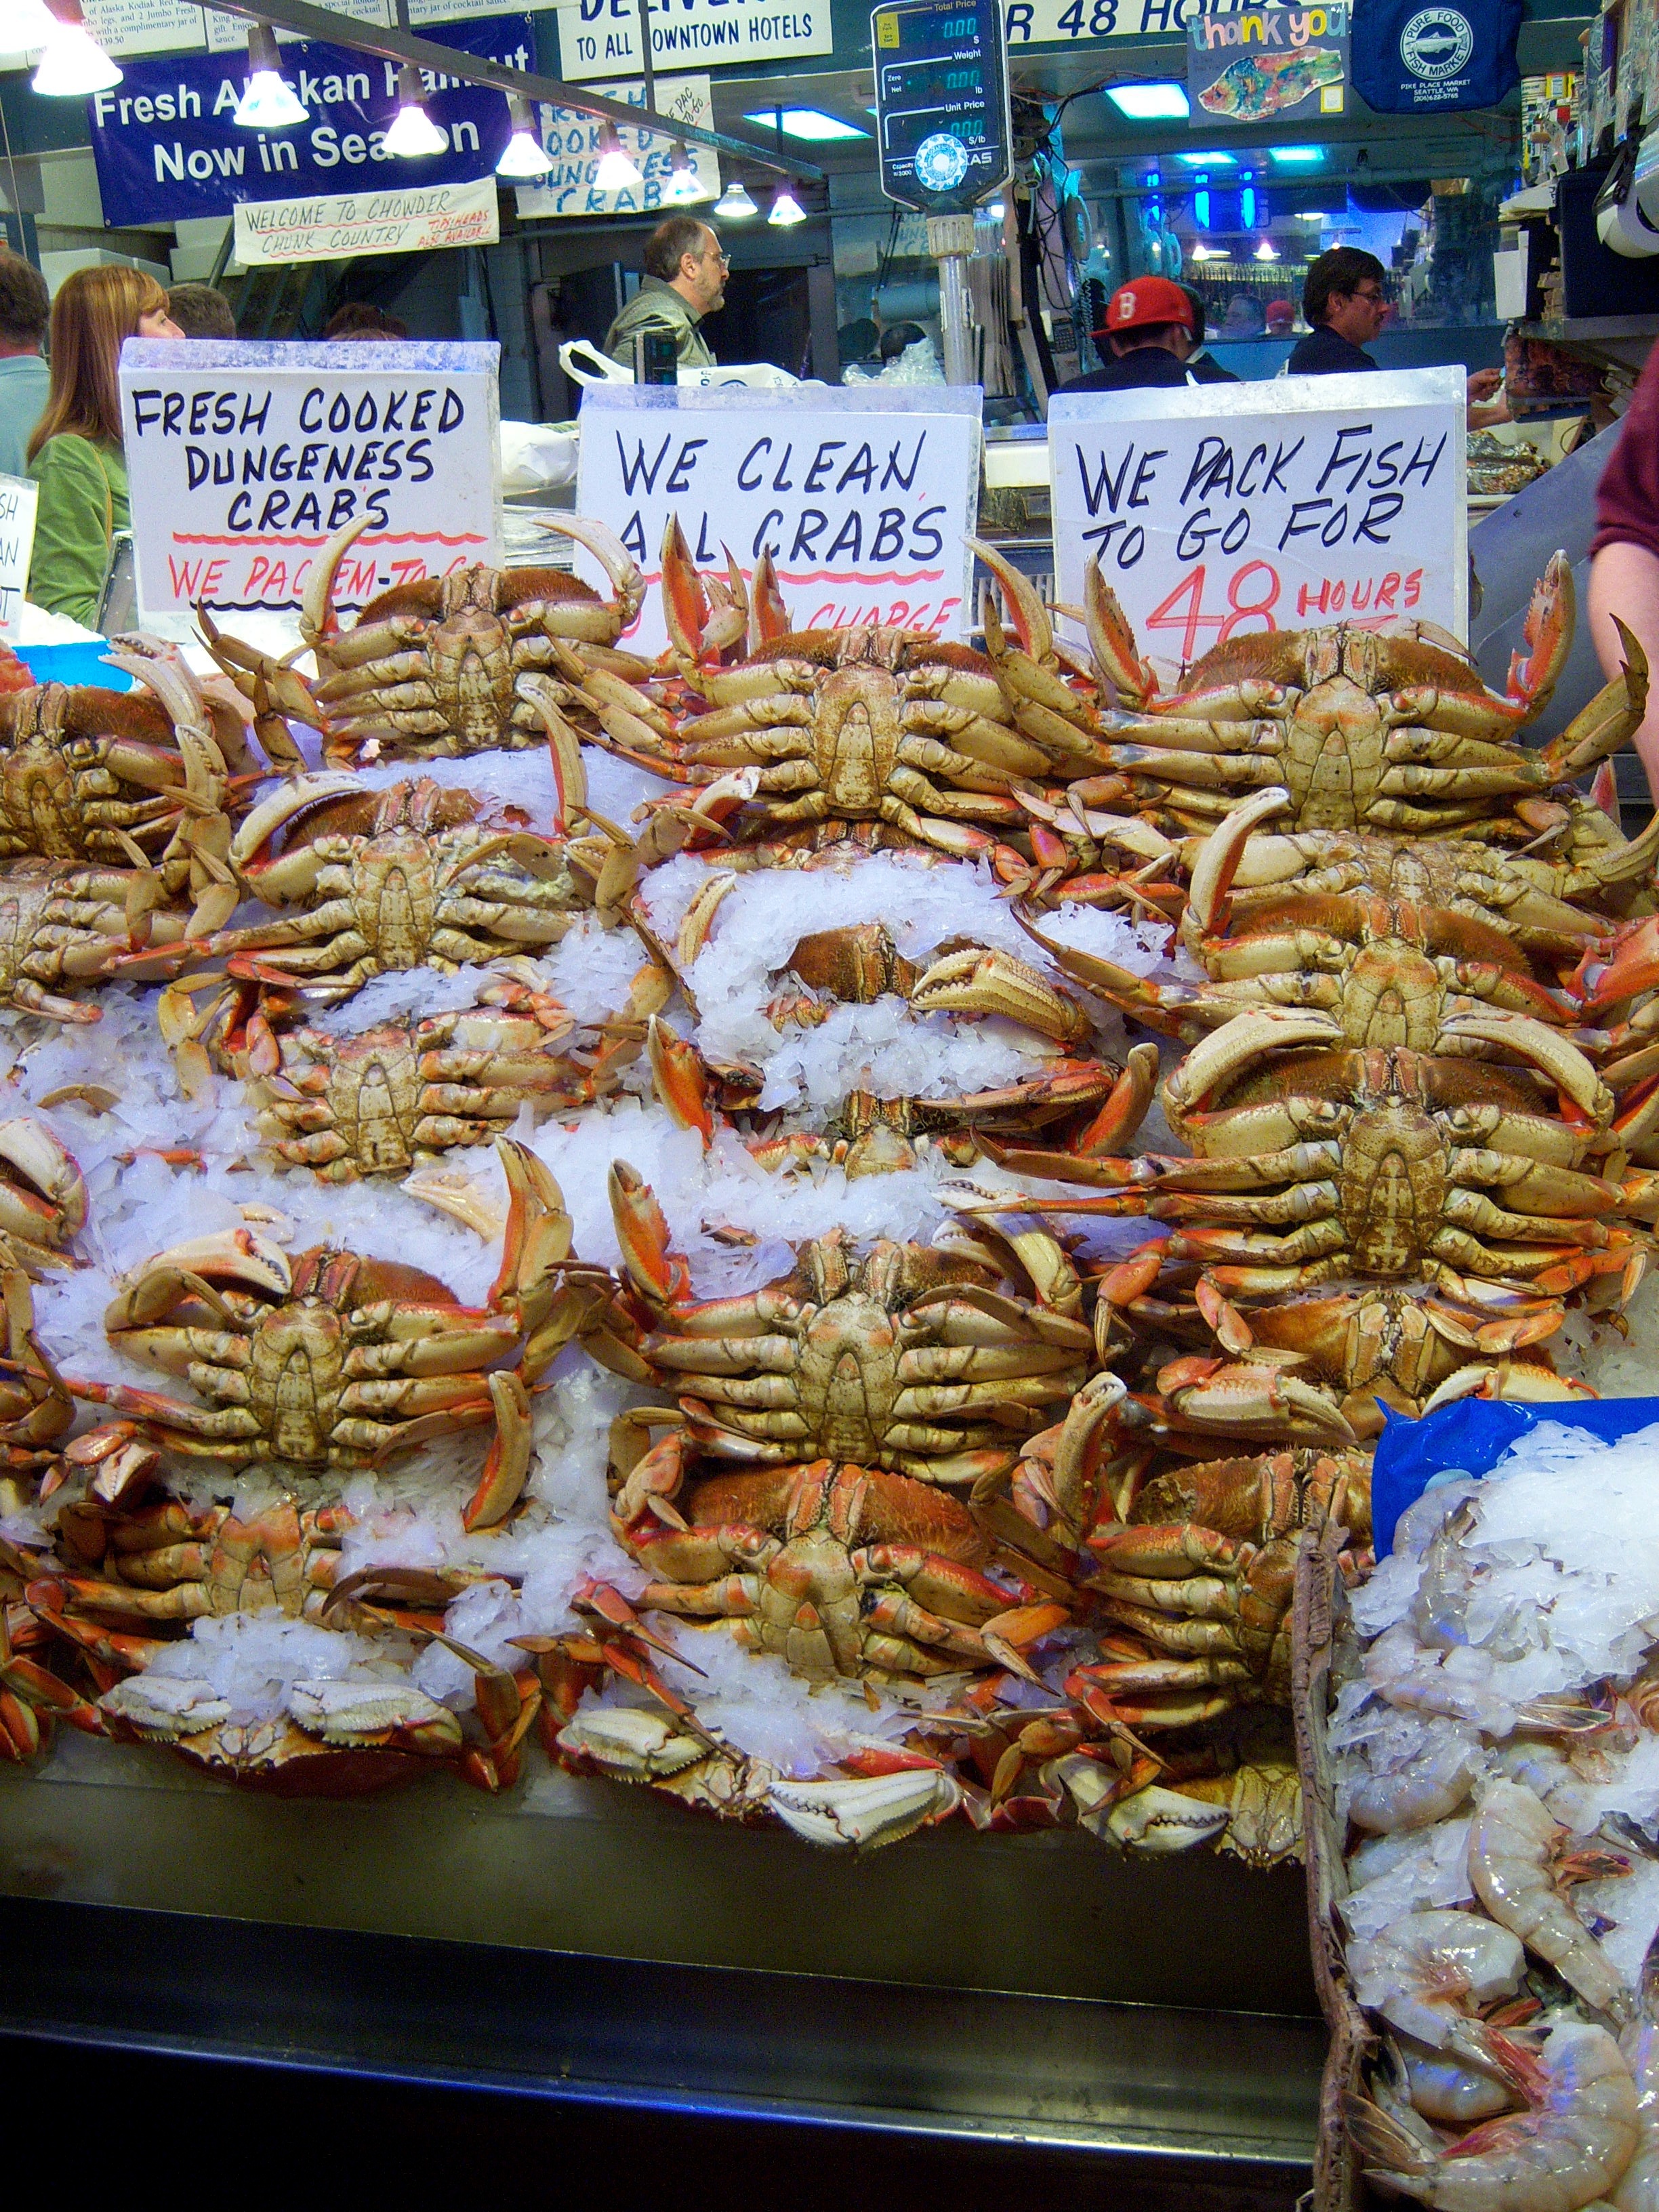
dish, food, seafood, market, fish, cuisine, crab, invertebrate, public space, street food